Toad Road

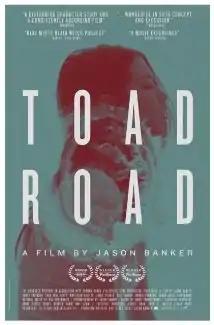
Theatrical film poster

Toad Road is a 2012 American independent horror thriller film directed and written by Jason Banker. "Toad Road" stars Sara Anne Jones, who died of a drug overdose shortly after the film's premiere, as a young college student that is introduced to drugs and becomes obsessed with an urban legend about a road leading to Hell. The film premiered at the Fantasia Film Festival and had a limited release in October 2013.